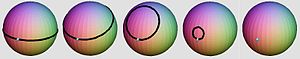
Millenniumproblemerne / Løste problemer / Poincaréformodningen
Illustration af hvordan en sfære altid en en enkelt sammenhængende mængde.
Millenniumproblemerne eller Millenium Prize Problems er syv problemer inden for matematik som i 2000 blev listet af Clay Mathematics Institute. Problemerne er Birch-Swinnerton-Dyers formodning, Hodges formodning, Navier–Stokes eksistens og glathed, P versus NP, Poincaréformodningen, Riemannhypotesen og Yang–Mills eksistens og massegab. Den rigtige løsning til ethvert af disse problemer udløser en pengepræmie på $1 mio. der udbetales af instituttet. Det eneste af de syv problemer, der er blevet løst, er Poincaréformodningen, der blev løst af Grigori Perelman i 2003.